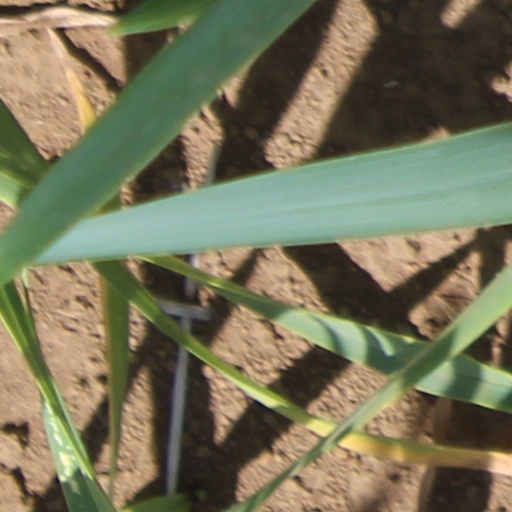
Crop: wheat